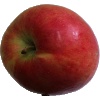
Label: apple_crimson_snow